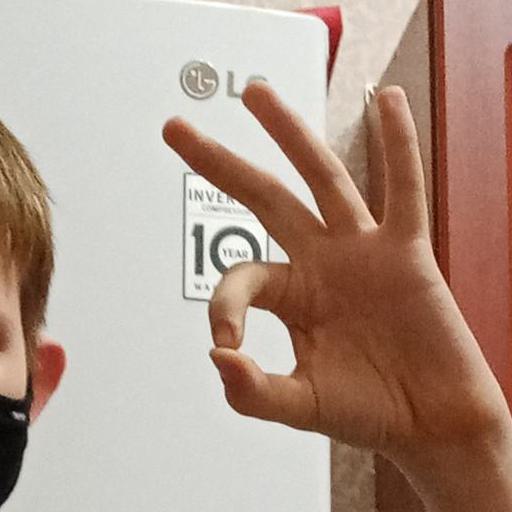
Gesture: ok